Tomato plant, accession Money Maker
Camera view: horizontal (90 deg, fisheye); turntable rotation: 180 degrees
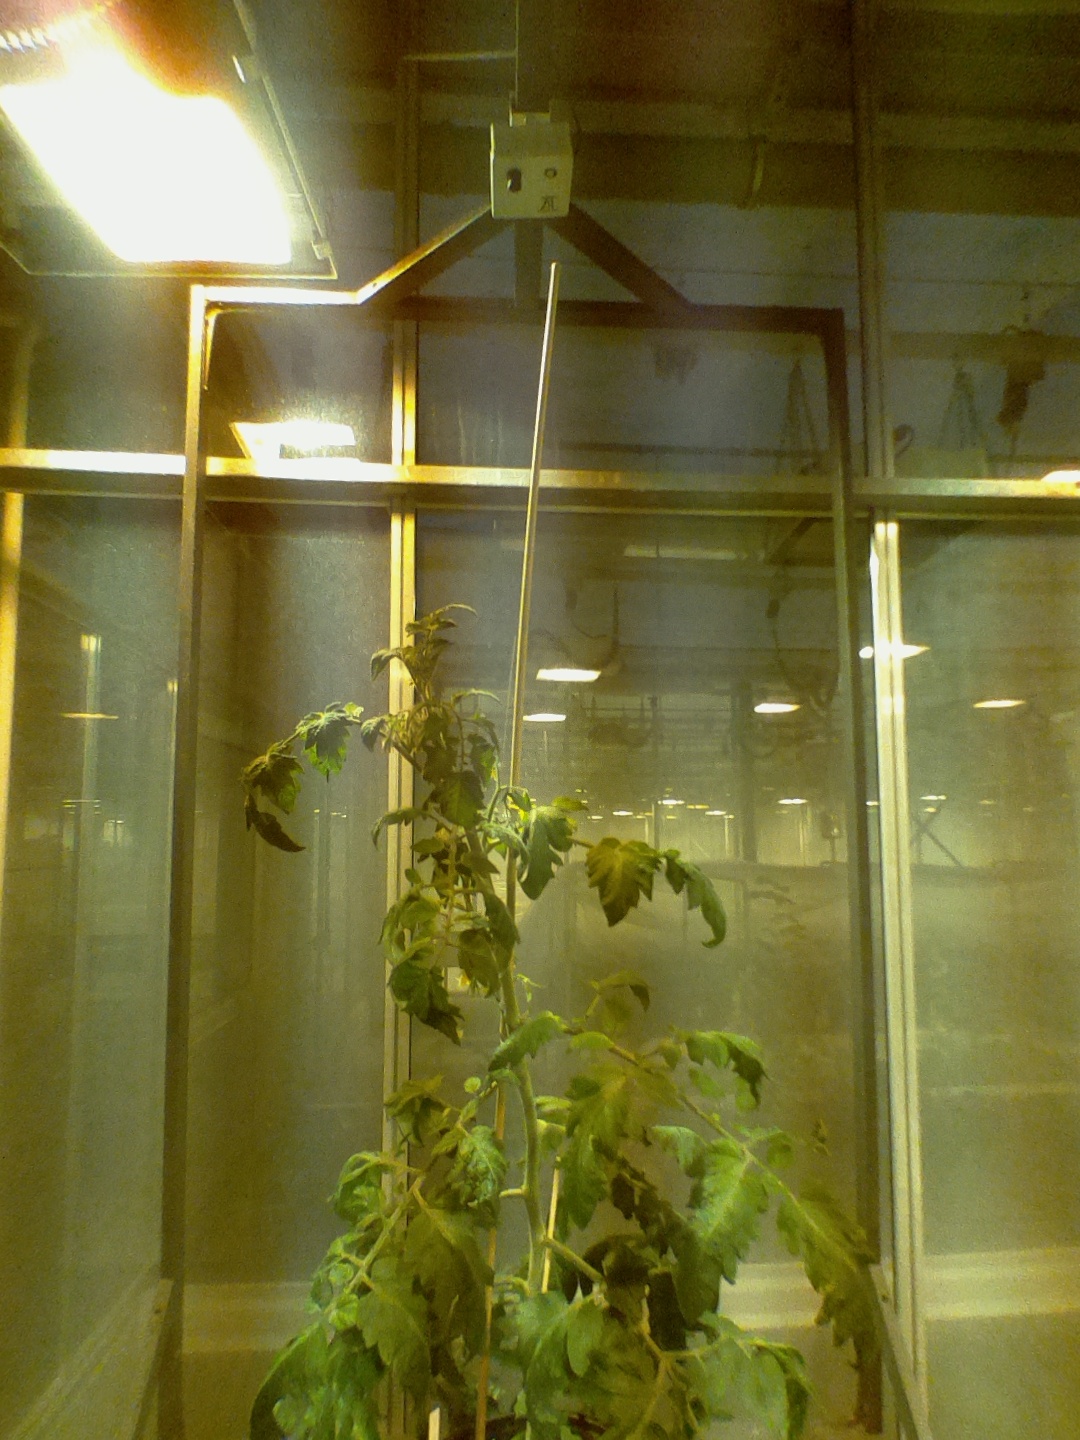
BBCH growth stage 69: End of flowering, 90%-100% of flowers open, more petals falling